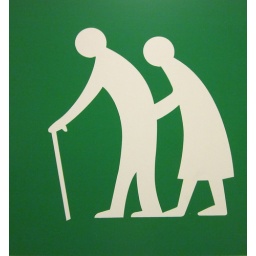
This sign is found on streets and in some buildings in Scotland.